Eremophila rigens

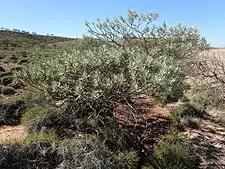
"E. rigens" growing north-east of Mount Augustus

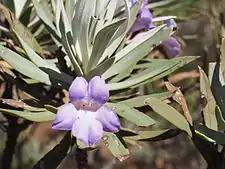
"E. rigens" flower detail

"Eremophila rigens" was first formally described by Robert Chinnock in 2007 and the description was published in "Eremophila and Allied Genera: A Monograph of the Plant Family Myoporaceae". The specific epithet ("rigens") is derived from the Latin word "rigeo" meaning "to be stiff or rigid", referring to the sepals of this species.